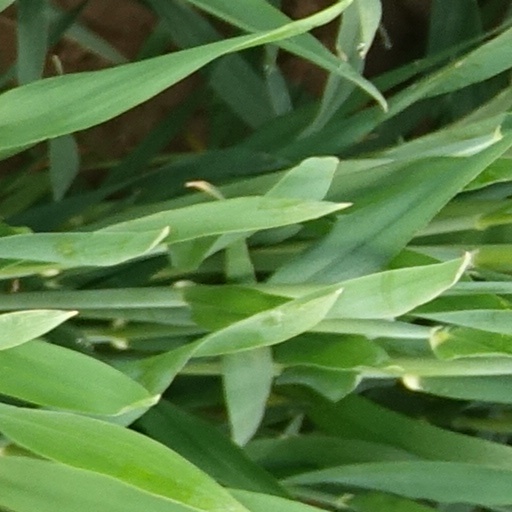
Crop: wheat